Polar alignment

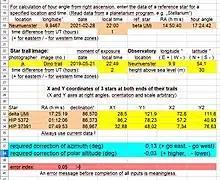
Interactive area of the Excel spreadsheet

For the evaluation of the images, a special Excel spreadsheet has been developed. For three stars, the rectangular X-Y-coordinates are measured at both ends of their trails or on both static images. In addition, we need the current right ascension and declination of the 3 stars, the longitude and latitude of the observatory, and the date and time the images were taken. The spreadsheet then outputs the necessary corrections of the azimuth and the pole height in degrees and, in an auxiliary field, the corresponding number of turns of the adjustment screws, thus allowing a direct approach to the correct alignment.